Inachus

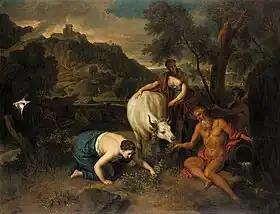
"Io recognized by her father" (Victor Honoré Janssens)

In Greek mythology, Inachus, Inachos or Inakhos (Ancient Greek: Ἴναχος) was the first king of Argos. He was one of the three thousand sons of Oceanus and Tethys. The Inachus River, a river in eastern Peloponnese, is named after him.